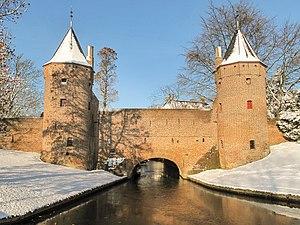
Amersfoort est une agglomération et la seconde plus grande ville de la province d'Utrecht sur le fleuve Eem aux Pays-Bas. Située au carrefour de deux lignes de train parmi les plus grandes du pays, c'est un des principaux nœuds ferroviaires des Pays-Bas. Amersfoort, qui a su préserver intact son centre historique, continue de se développer à un rythme soutenu. La ville a célébré en 2009 le jubilé de ses 750 ans.